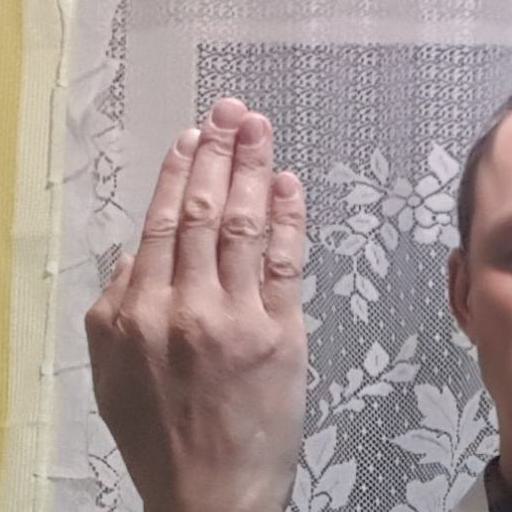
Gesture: stop_inverted